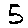
Label: 5